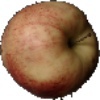
Label: red_apple